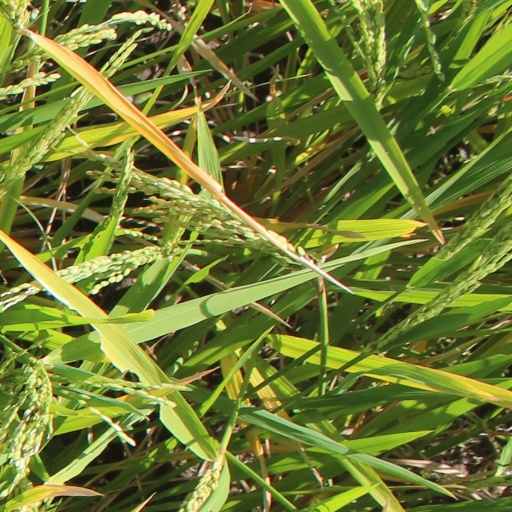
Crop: rice